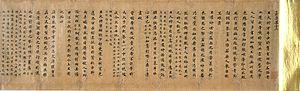
Les dynasties du Nord et du Sud, en Chine, ont succédé durant la première moitié du Vᵉ siècle aux Seize Royaumes du Nord et à la dynastie Jin du Sud pour prendre fin en 589, avec la réunification par la dynastie Sui leur succédant. Durant cette période de quasiment deux siècles, les dynasties du Nord et du Sud furent constituées de neuf dynasties principales, cinq au Nord et quatre au Sud.
Le terme « Trésor national » est utilisé depuis 1897 pour désigner les biens culturels importants du Japon,
Anecdotes contemporaines et nouveaux propos ou Shishuo xinyu est un recueil d’anecdotes et de conversations compilés vers 430 par Liu Yiqing.